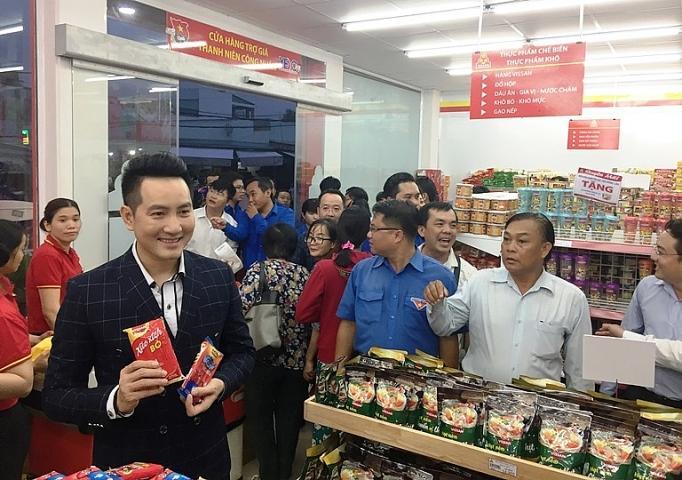
đây là khung cảnh chụp ở bên trong một siêu thị